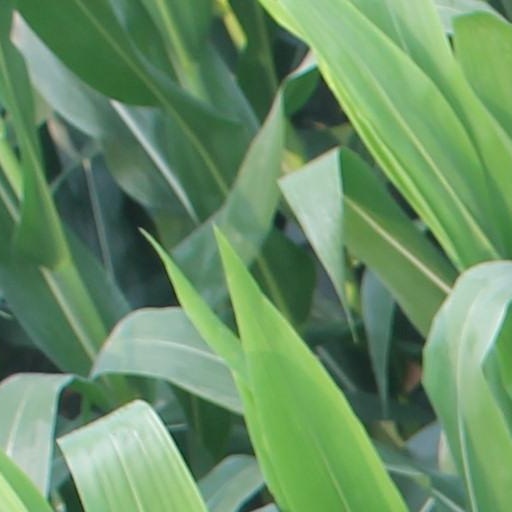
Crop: maize; corn